Anthony Kiedis

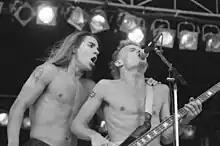
Kiedis and Flea performing in Amsterdam in August 1989

The Chili Peppers entered the studio, and completed recording of their fourth album, "Mother's Milk", in early 1989. Upon release, the album was met with mixed reactions from critics, but received far more commercial attention, peaking at number fifty-two on the "Billboard" 200. Although his band was experiencing greater success, Kiedis' withdrawal symptoms took a toll on his personal life. This led to the end of his two-year relationship with Ione Skye in December 1989: "I had managed to stay sober by not ingesting drugs, so my body had healed from all that torturous activity, but my mind still wasn't healthy enough to work out all the problems that come up in a relationship."